Gützkow

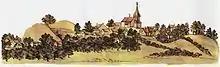
17th-century view of the town

In 1128, it became a part of the Duchy of Pomerania, a vassal duchy of Poland, then ruled by Bolesław III Wrymouth, who initiated Christianization, entrusting this task to Otto of Bamberg. A church was established in 1140. The town was raided by King Valdemar I of Denmark in 1163 and 1177. Around 1189 the town passed to the Principality of Rügen, a vassal of Denmark, and around 1216 it returned to the Duchy of Pomerania.